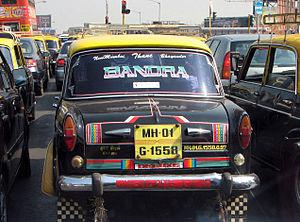
Taxi de Mumbai, Inde